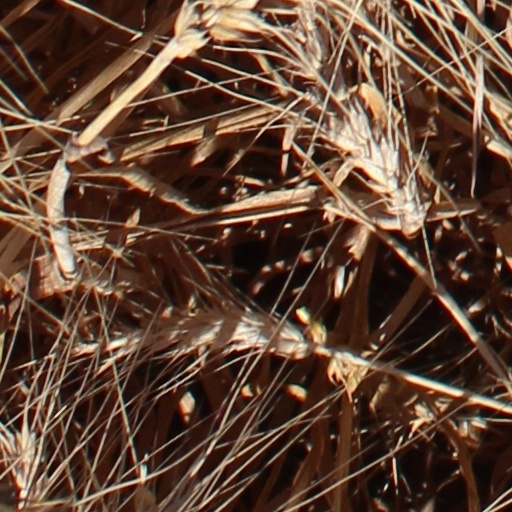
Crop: wheat